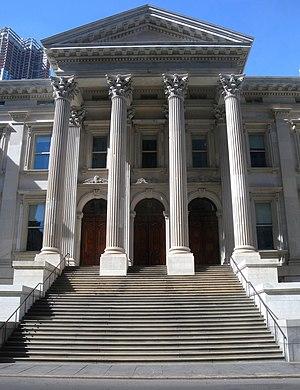
L'univers des Animaux fantastiques est un sous-univers fictif du monde des sorciers créé par J. K. Rowling, dans lequel le personnage Norbert Dragonneau évolue au sein de la saga cinématographique Les Animaux fantastiques, débutée en 2016.
Tweed Courthouse, situé au 52 Chambers Street à Manhattan, New York, est l’ancien palais de justice du comté de New York. C’est le deuxième plus ancien bâtiment de gouvernement de la ville de Manhattan, après l’hôtel de ville de New York. Il a été construit en style italianisant avec intérieurs néo-romans, grâce à des fonds fournis par William M. « Boss » Tweed, dont machine politique de Tammany Hall contrôlait, à l’époque, la ville et le gouvernement des États.
Le département de l’Éducation de la ville de New York est le district scolaire de New York. Le district a son siège dans le Tweed Courthouse, Manhattan. Le district est le plus grand district scolaire aux États-Unis.